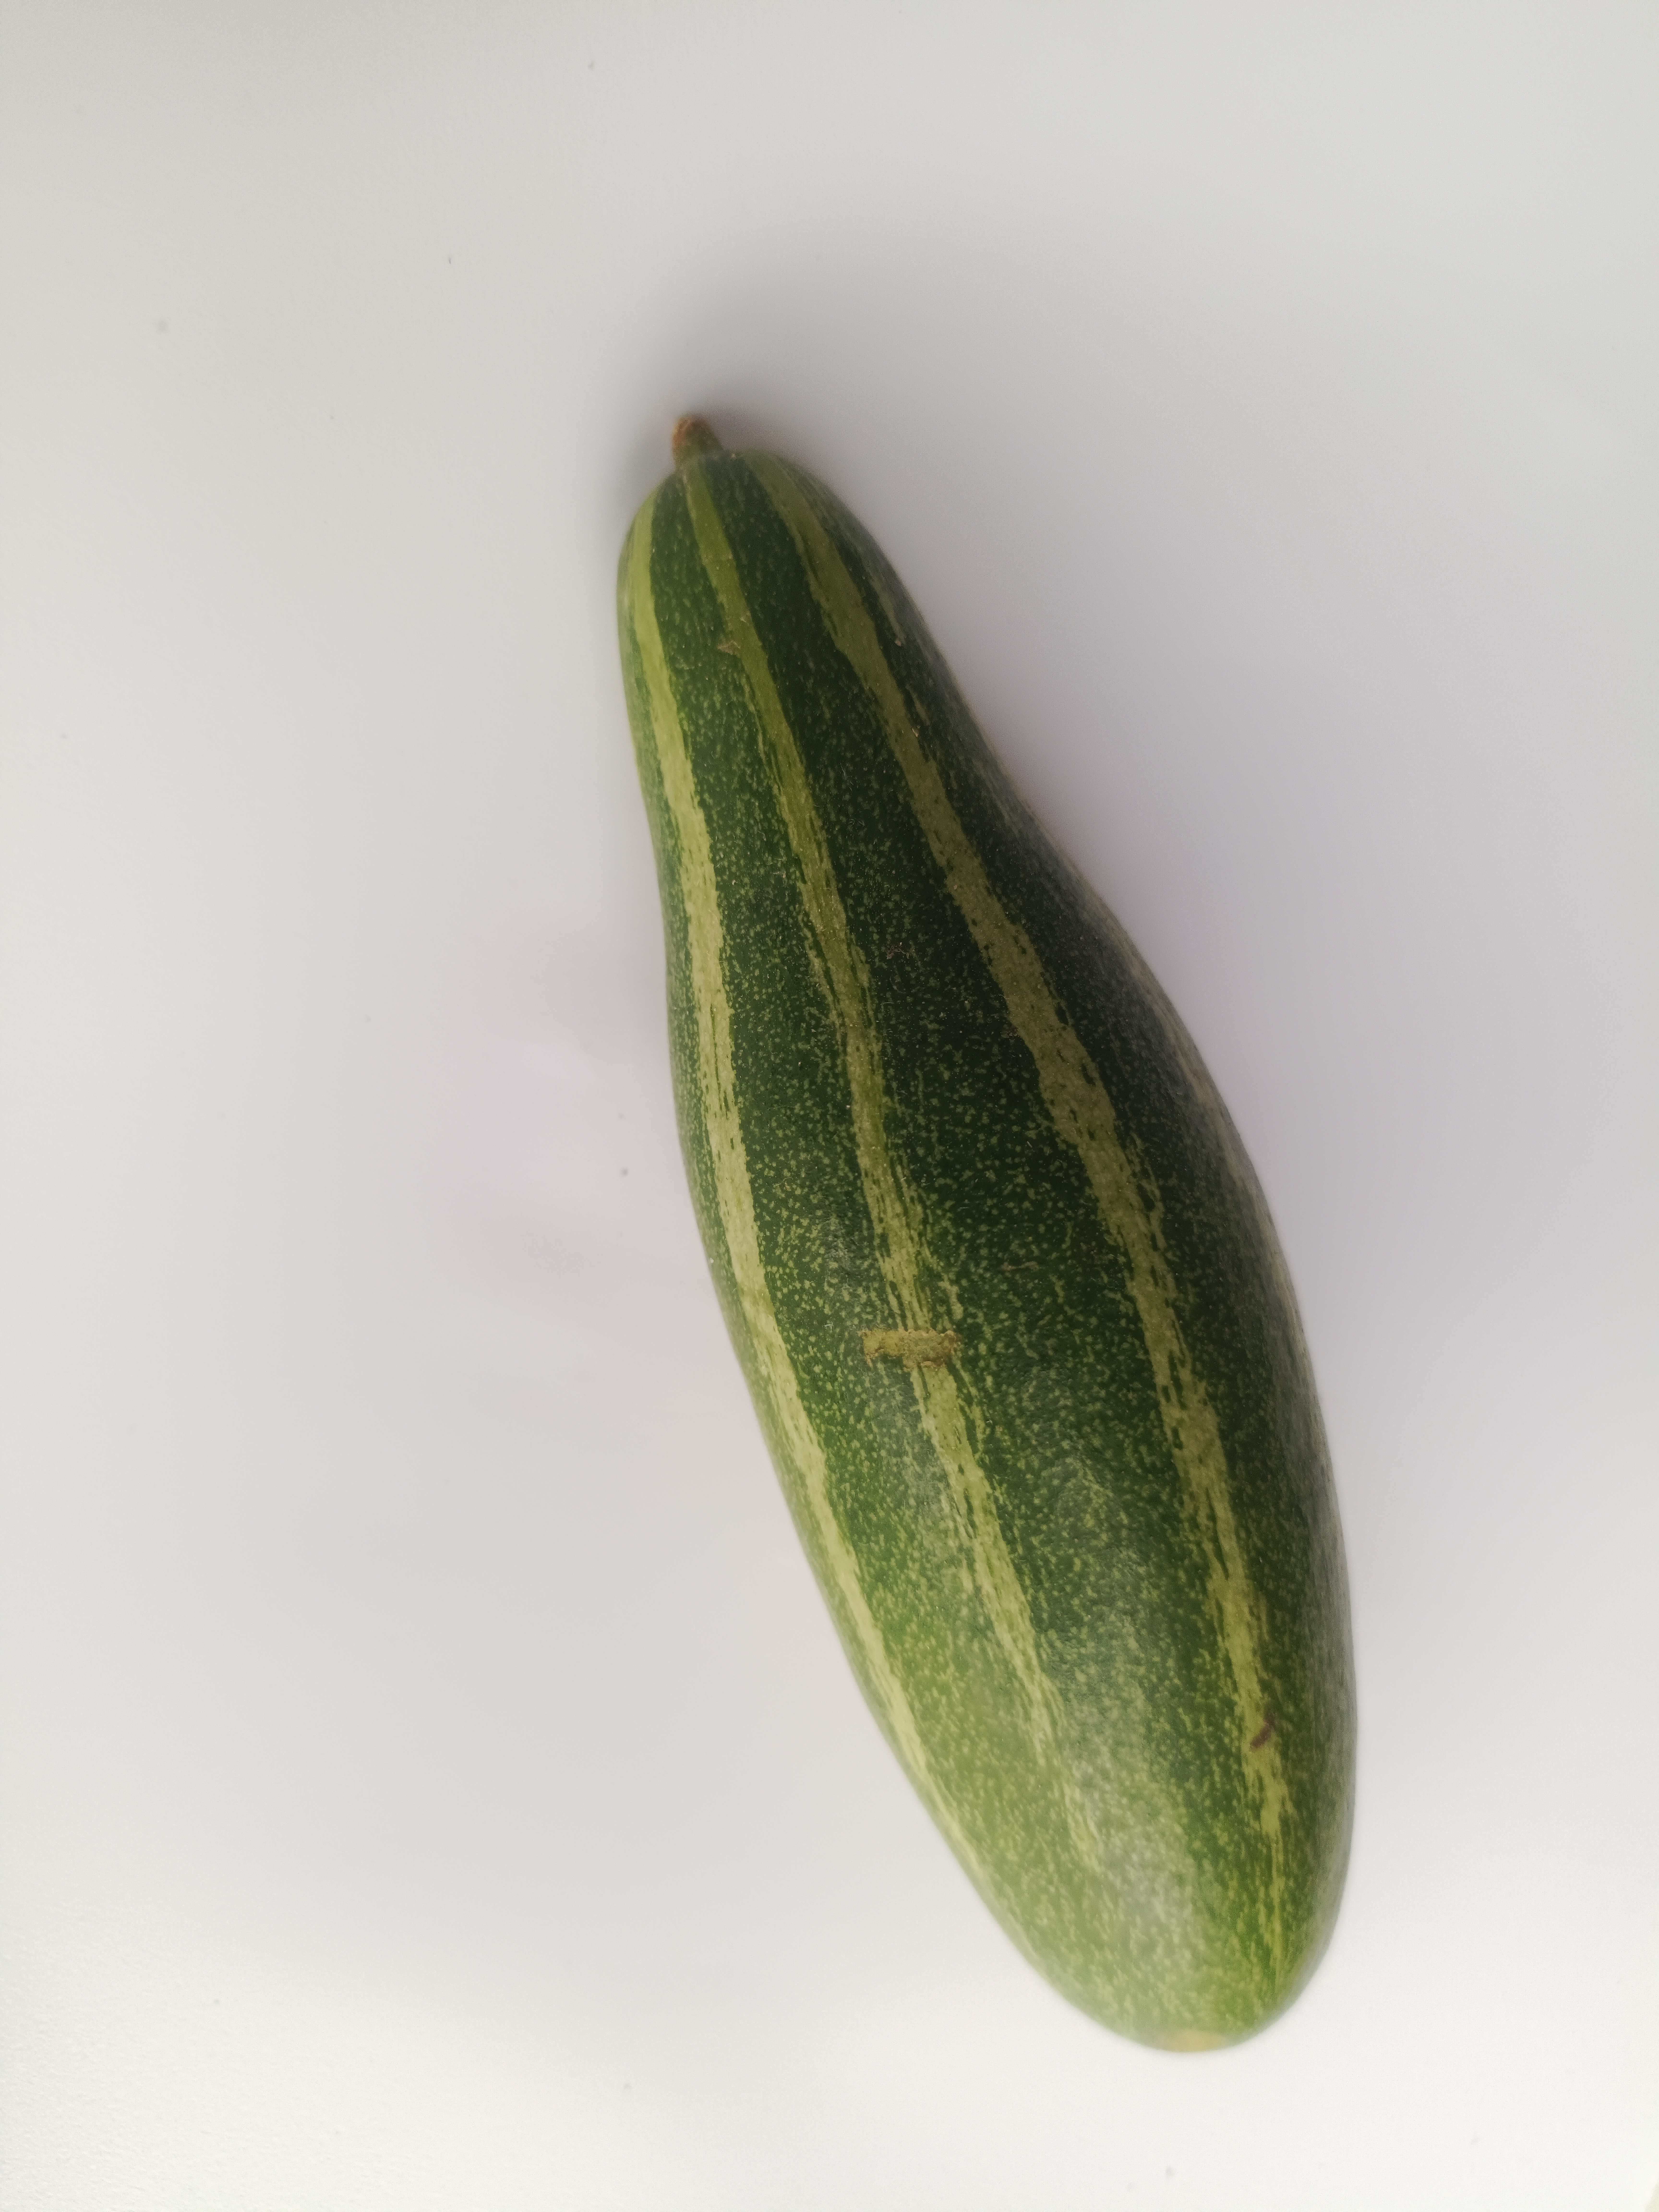
Label: Trichosanthes dioica